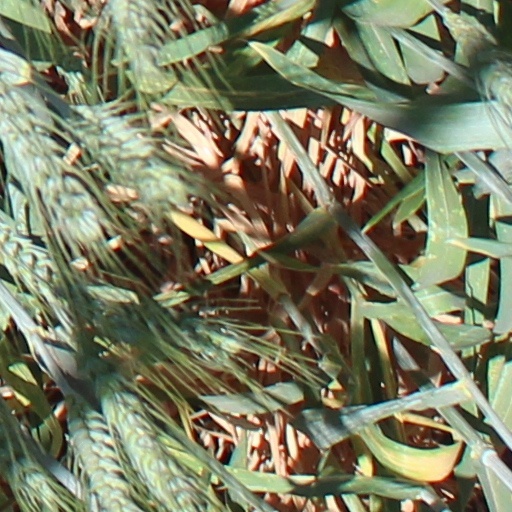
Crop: wheat